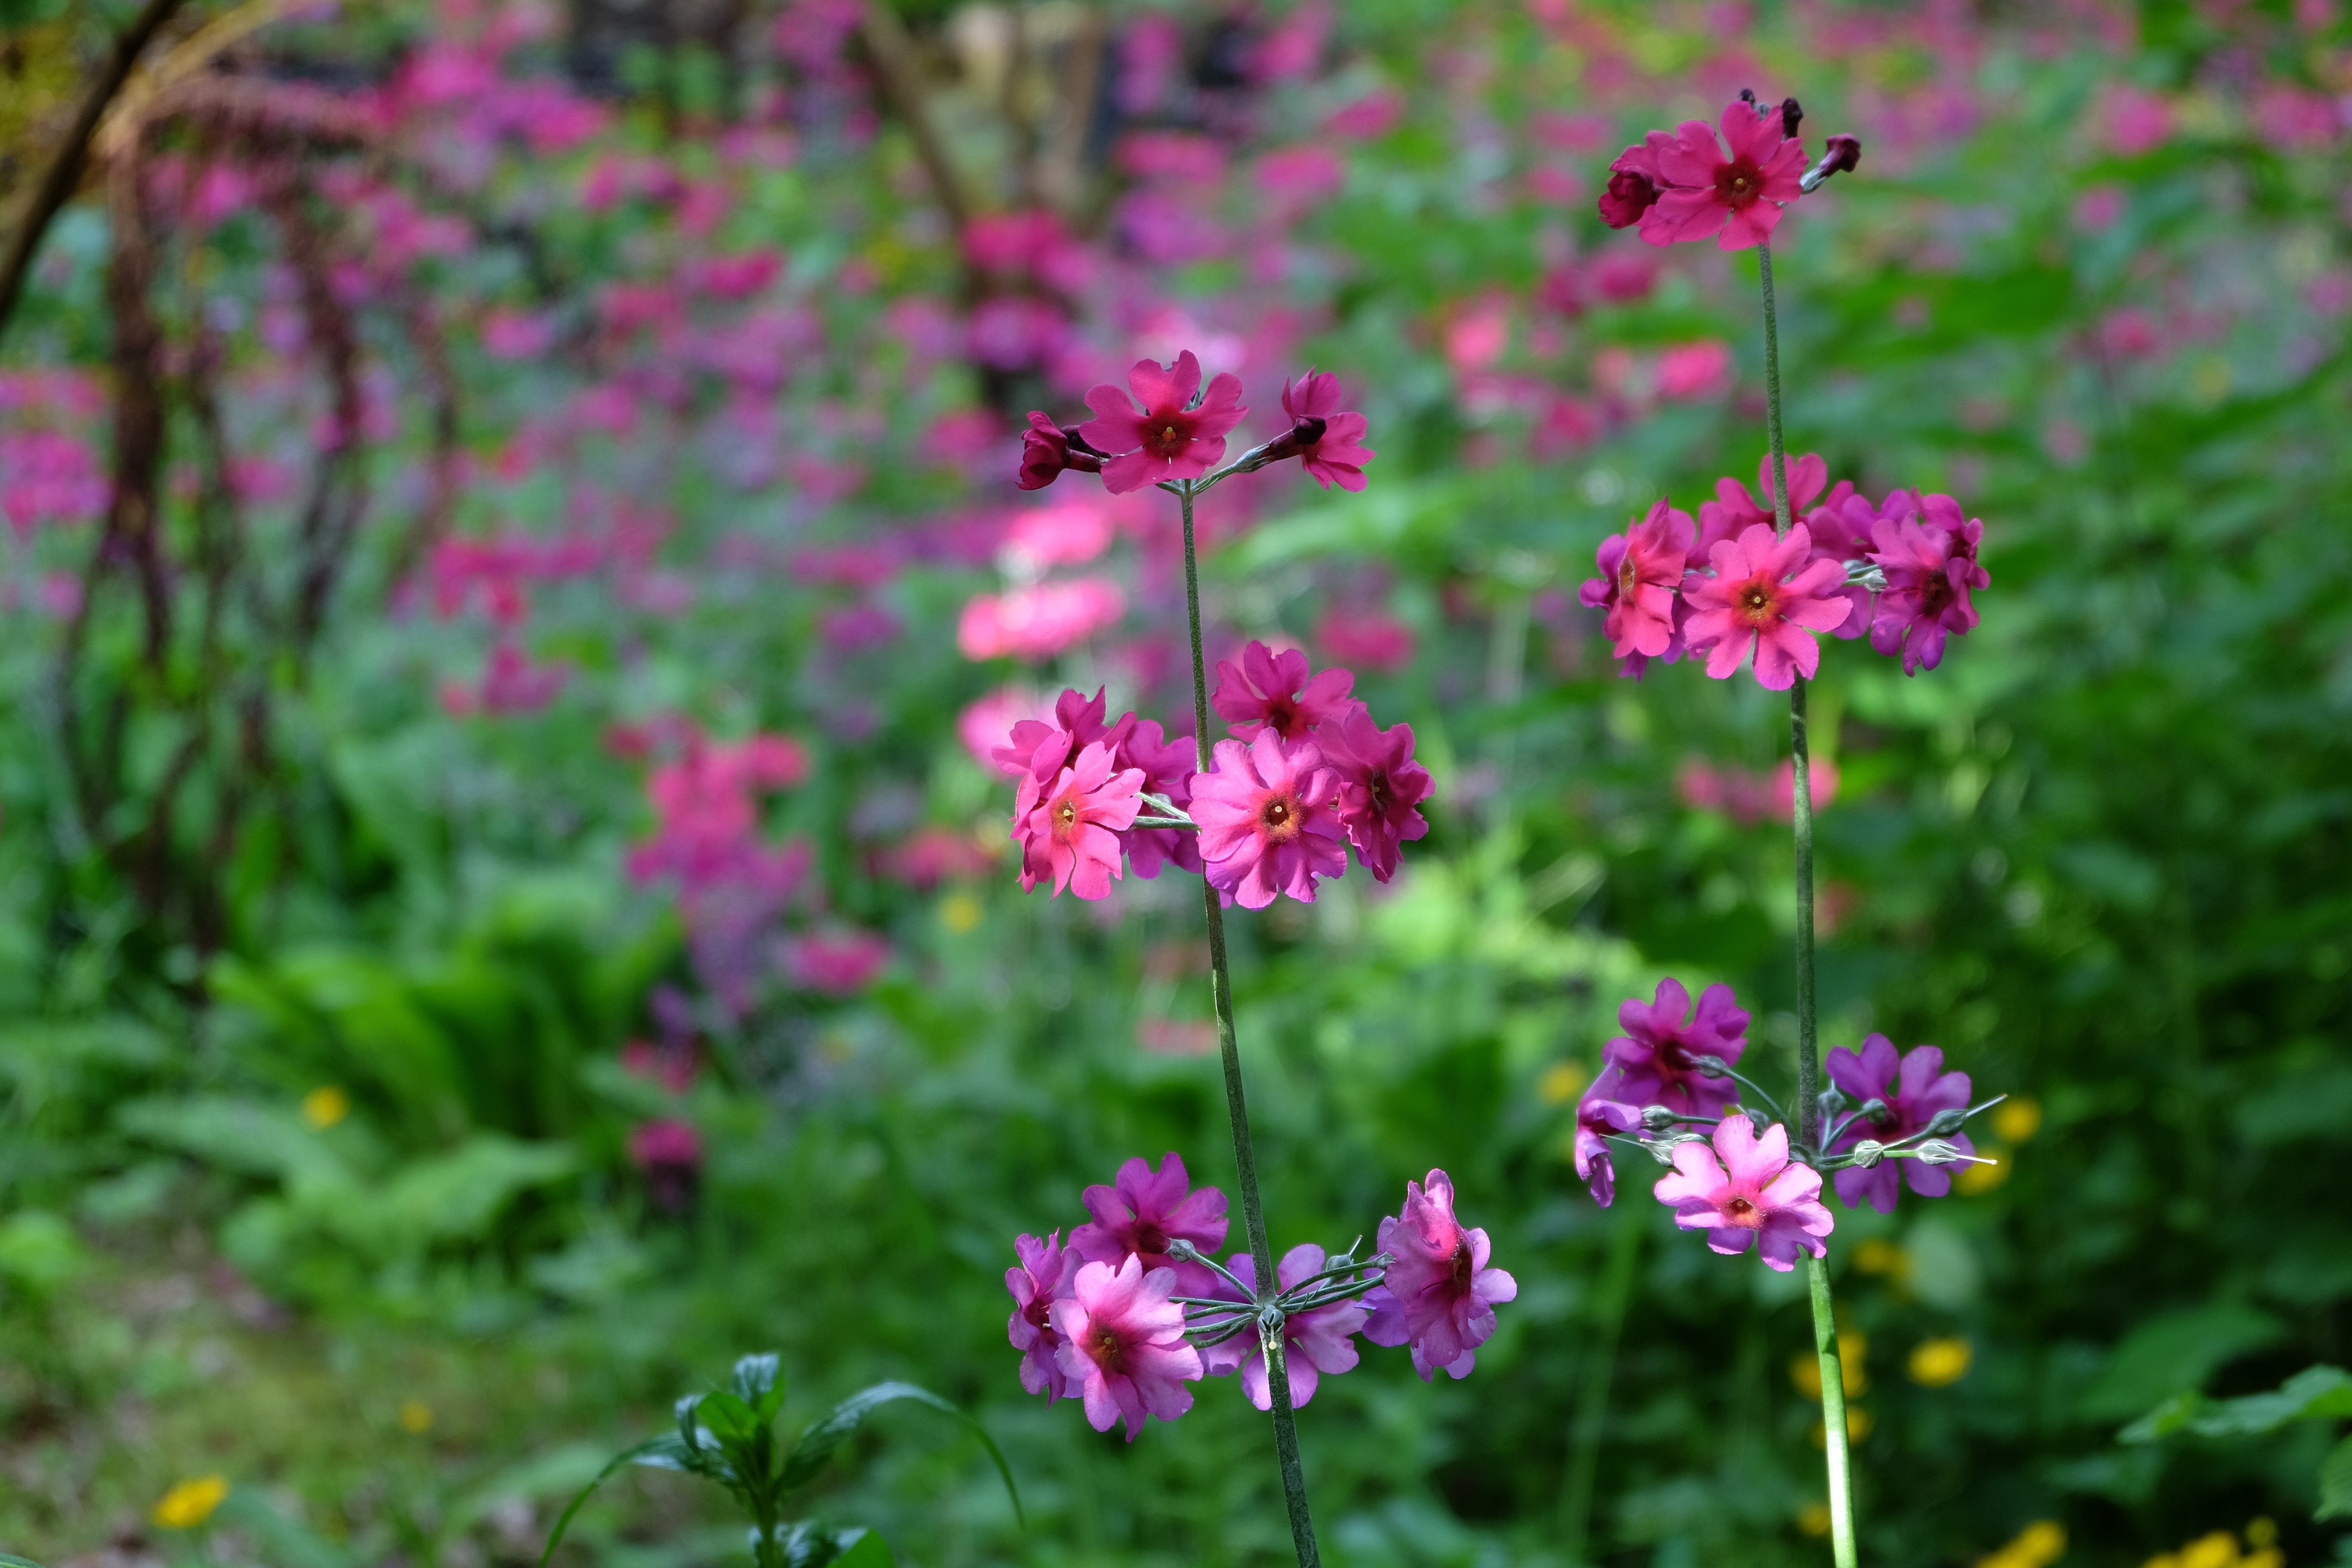
blossom, plant, meadow, prairie, flower, herb, botany, flora, wildflower, flowering plant, annual plant, land plant, garden cosmos